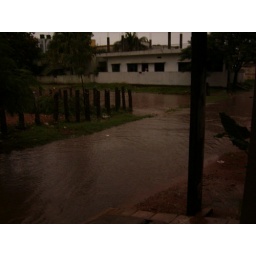
This is the river that formed in front of our house